The Blue Mountains Mystery

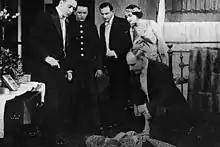
Hotel guests including Billy Williams (left) and Majorie Osborne examine the supposedly dead Henry Tracey (John Faulkner)

The film was derived from the 1919 novel "The Mount Marunga Mystery" by Harrison Owen. E.J. Carroll bought the film rights in 1921. According to "The Bulletin" "Owen wasn’t at all extravagantly rewarded otherwise for his share of the work."